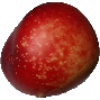
Label: Nectarine 1